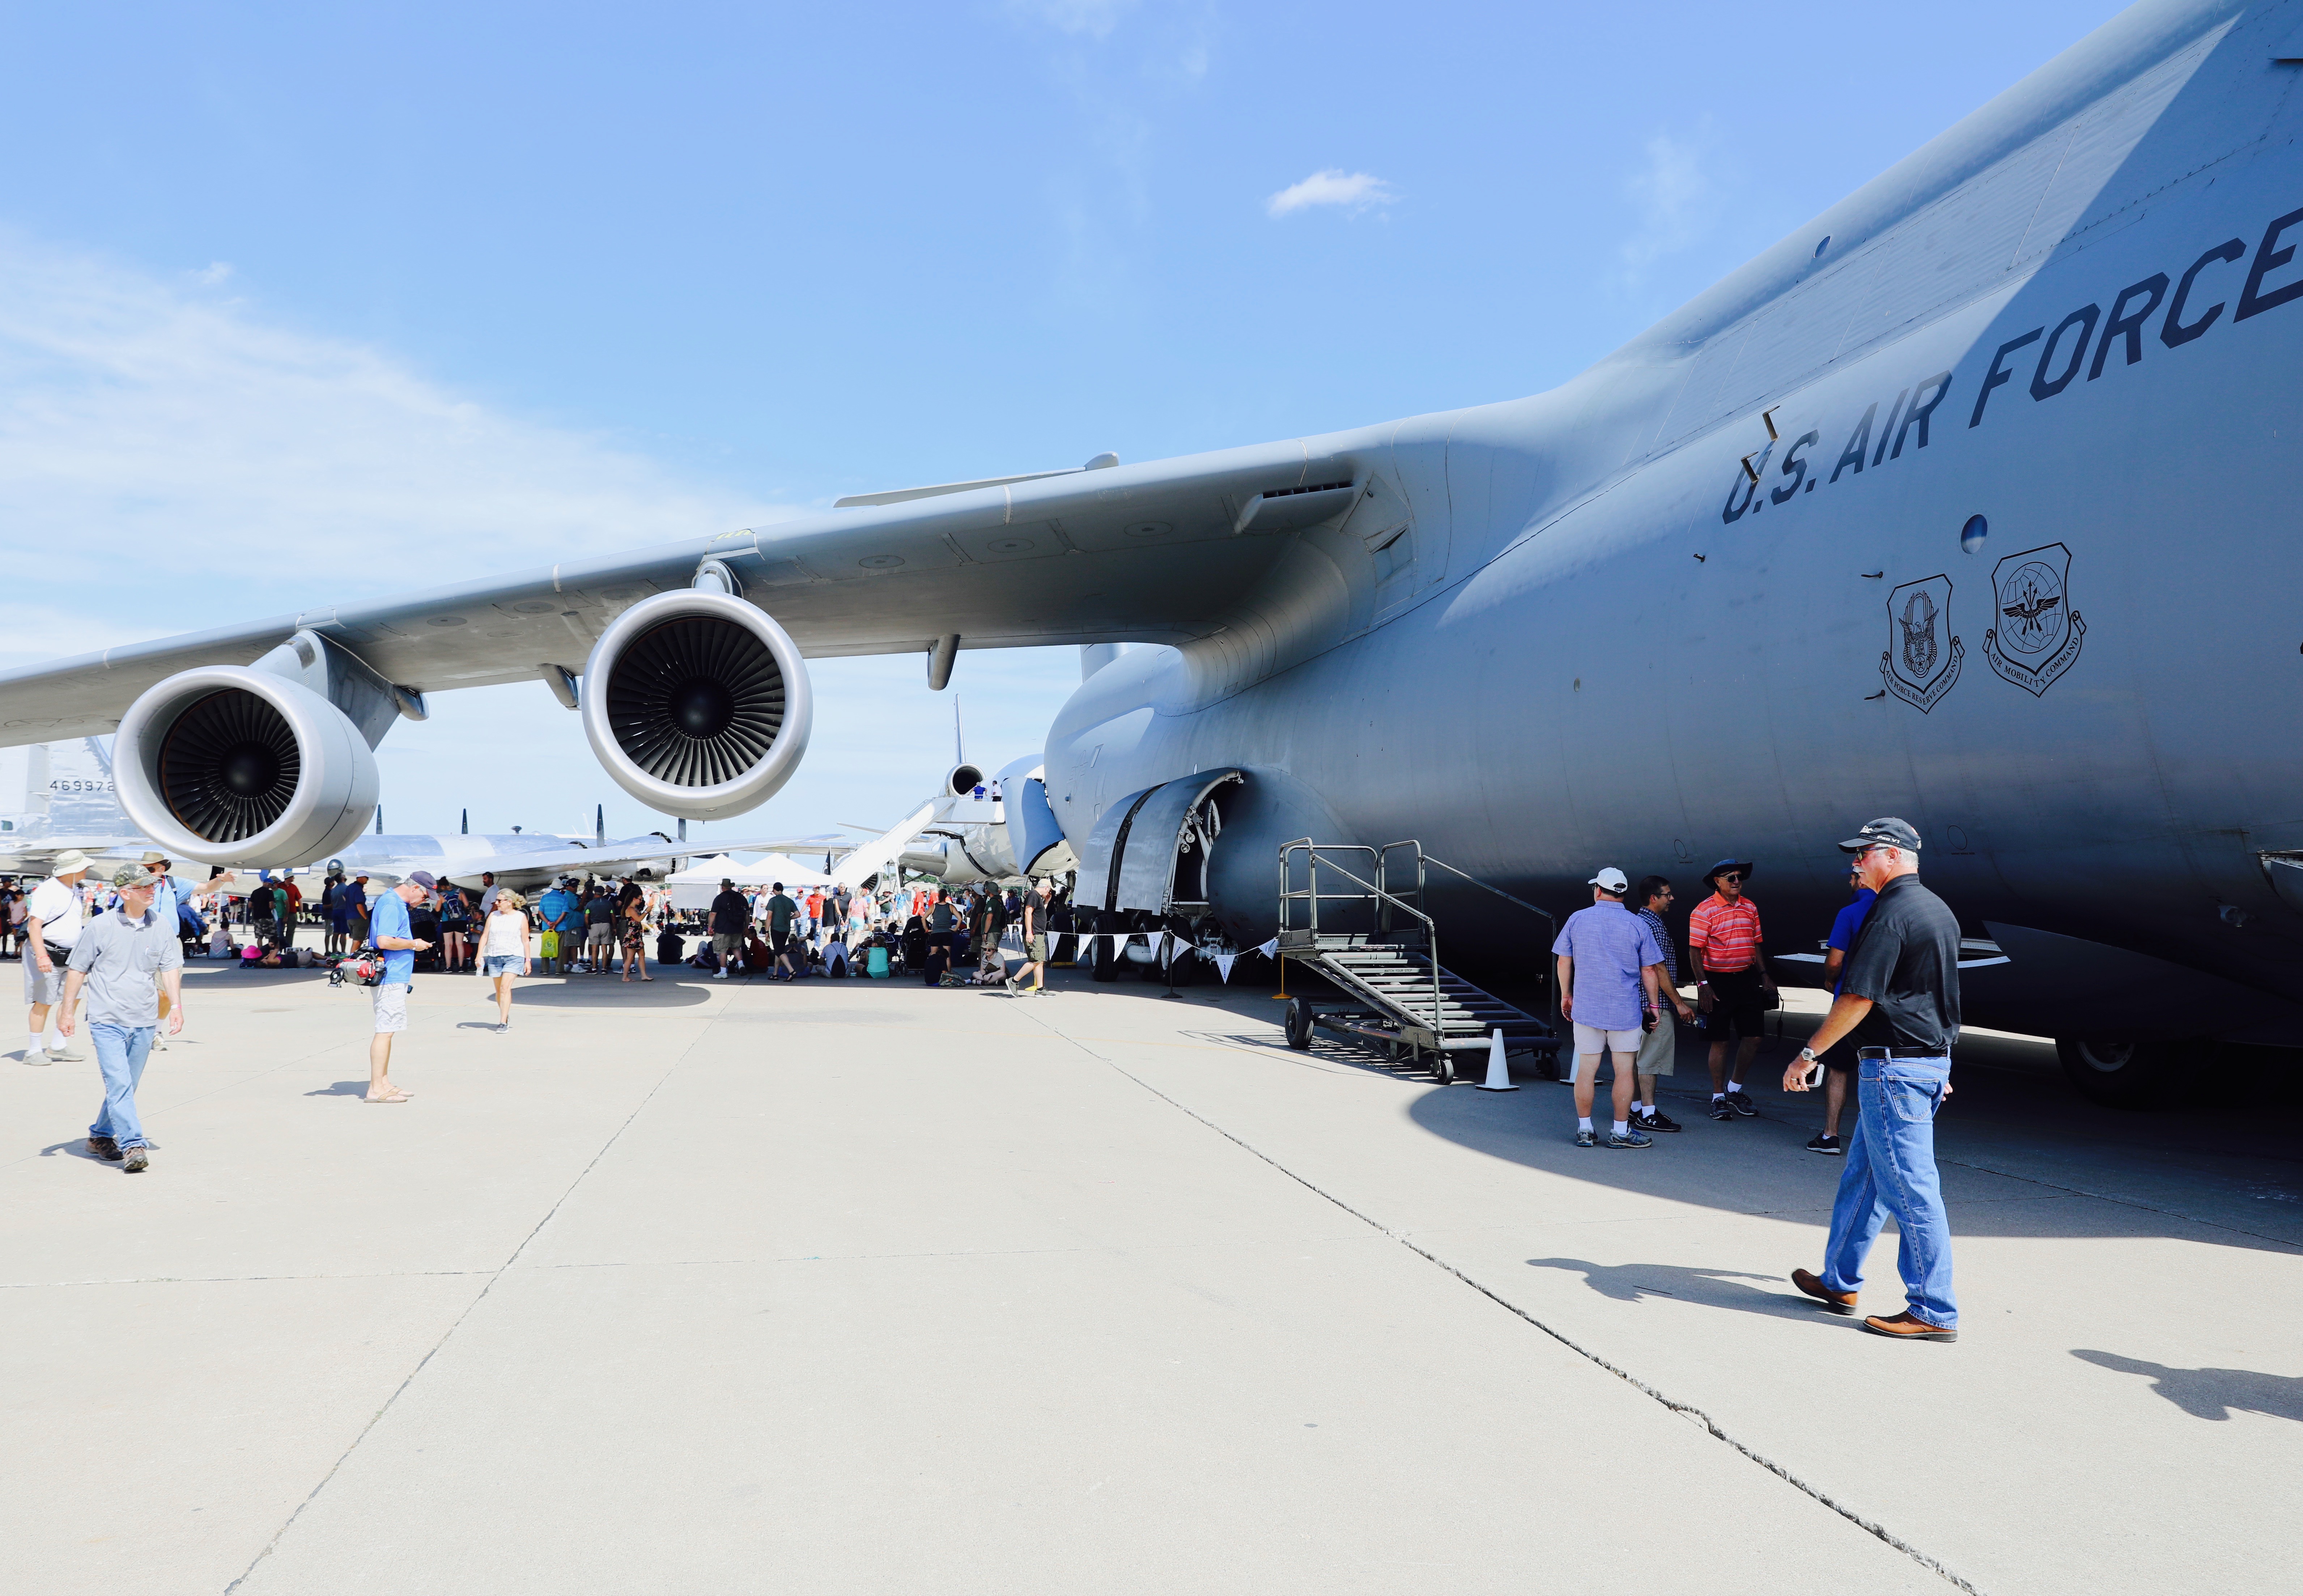
Vehicle type: Planes